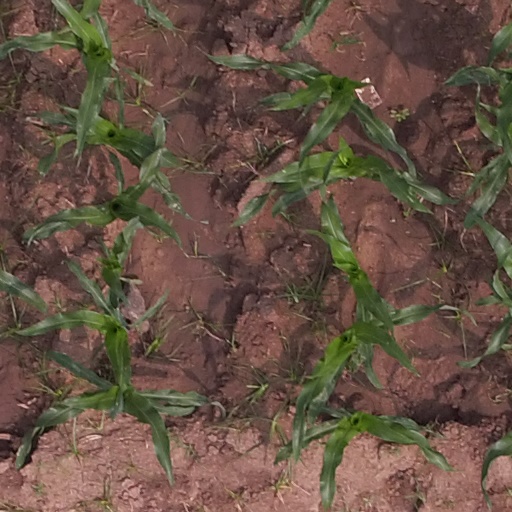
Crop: maize; corn